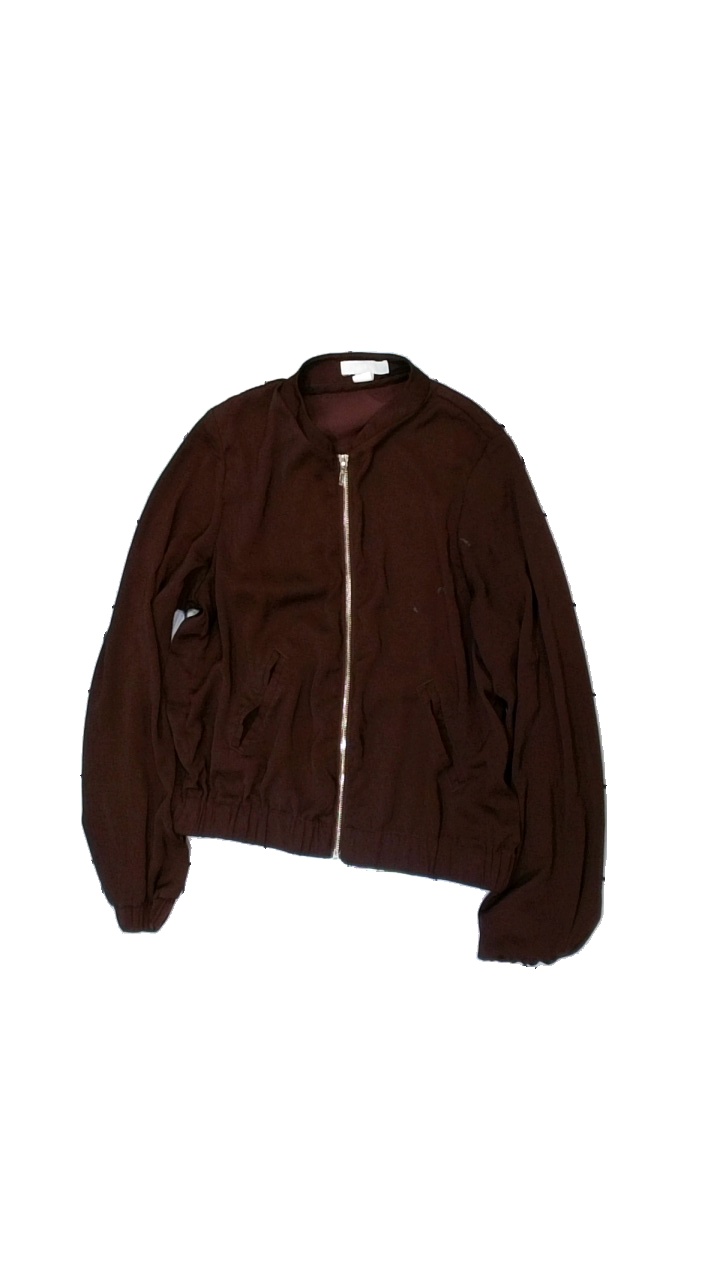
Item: Top (Ladies)
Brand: H&m
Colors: Red
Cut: Regular
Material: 100% polyester
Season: All
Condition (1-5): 2
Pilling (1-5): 3
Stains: Minor
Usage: Export
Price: <50